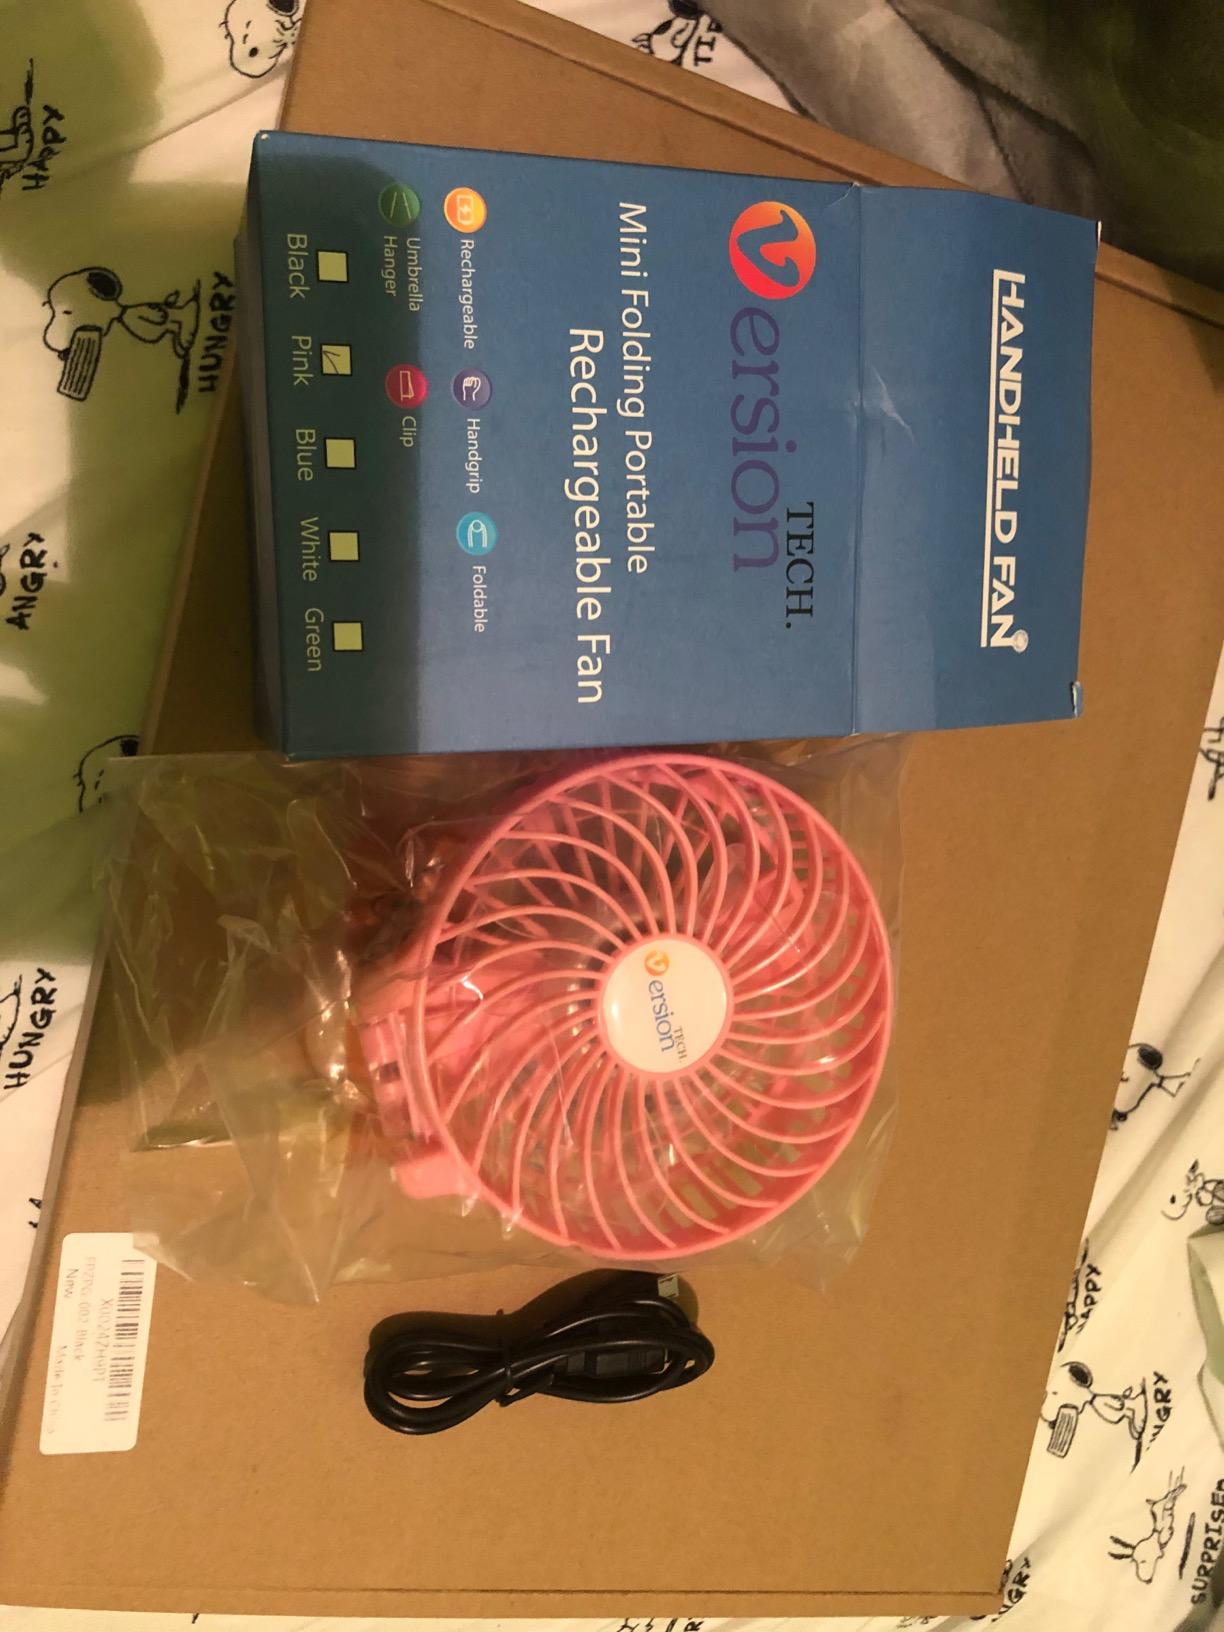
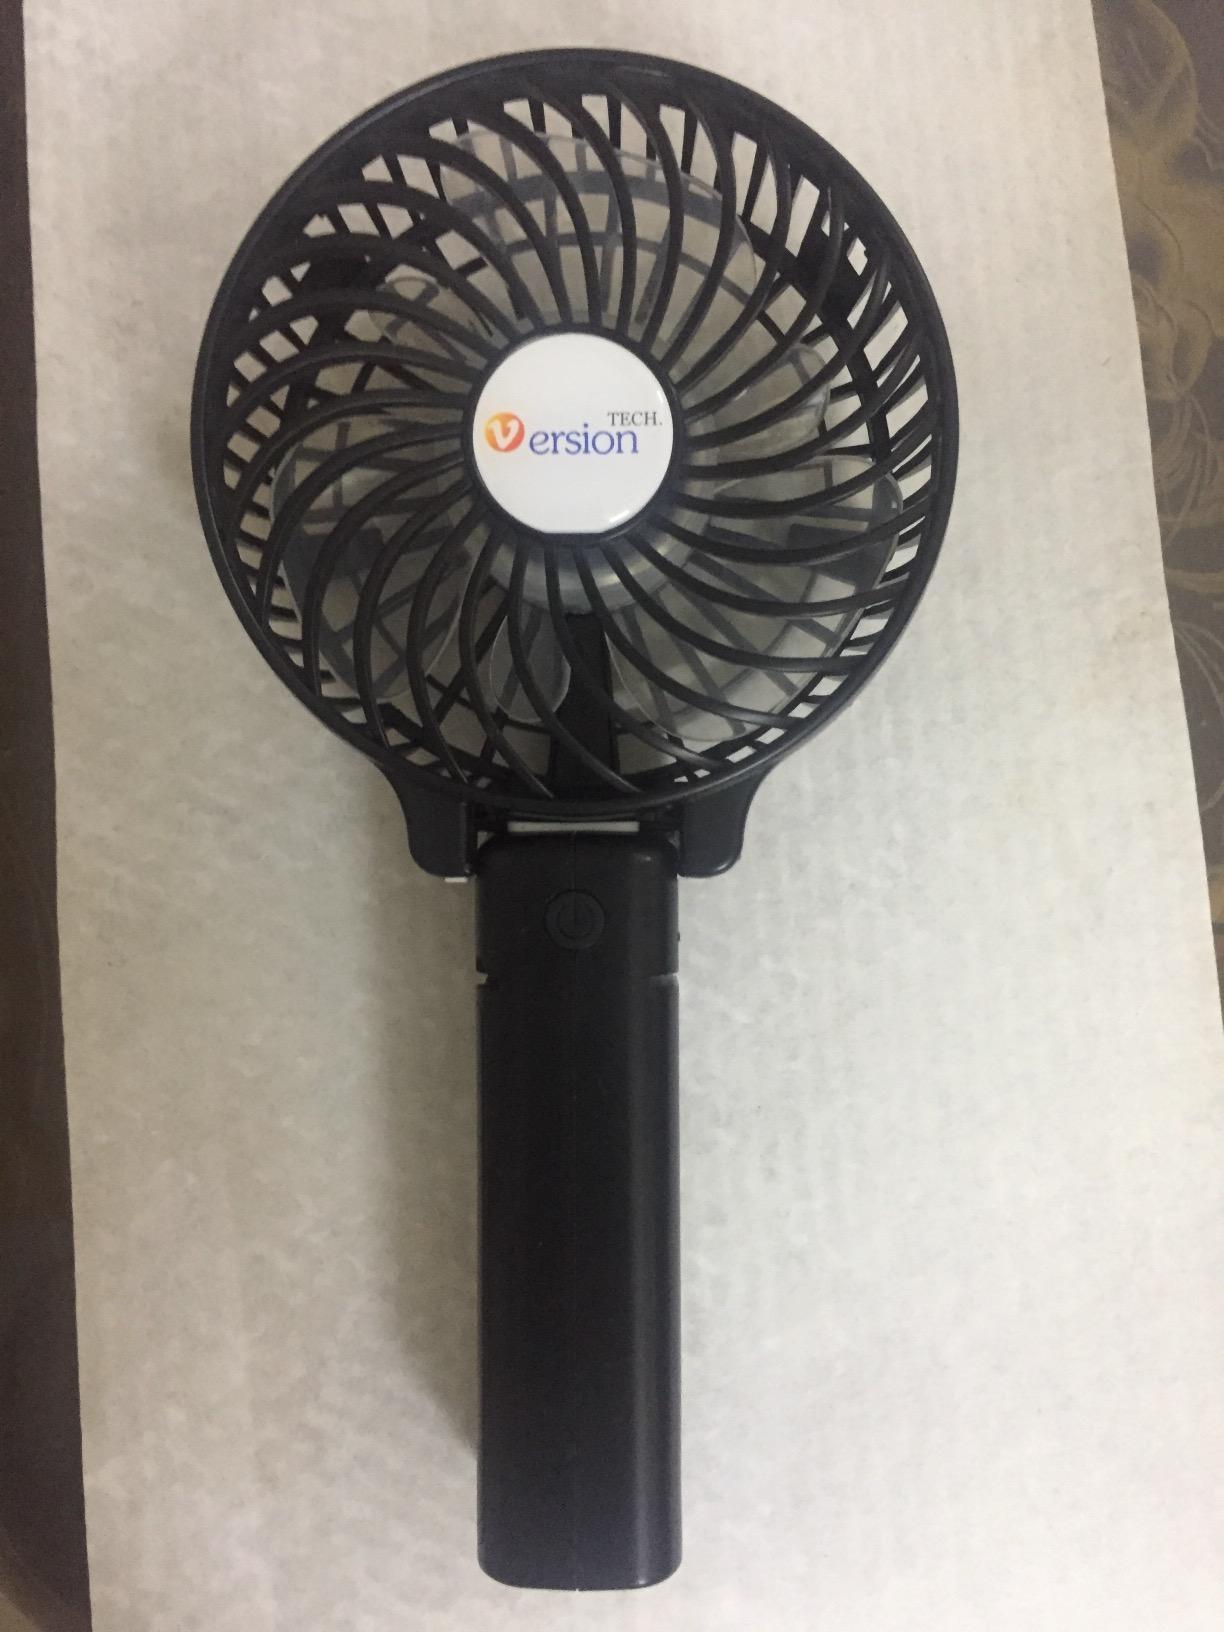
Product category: fan
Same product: no